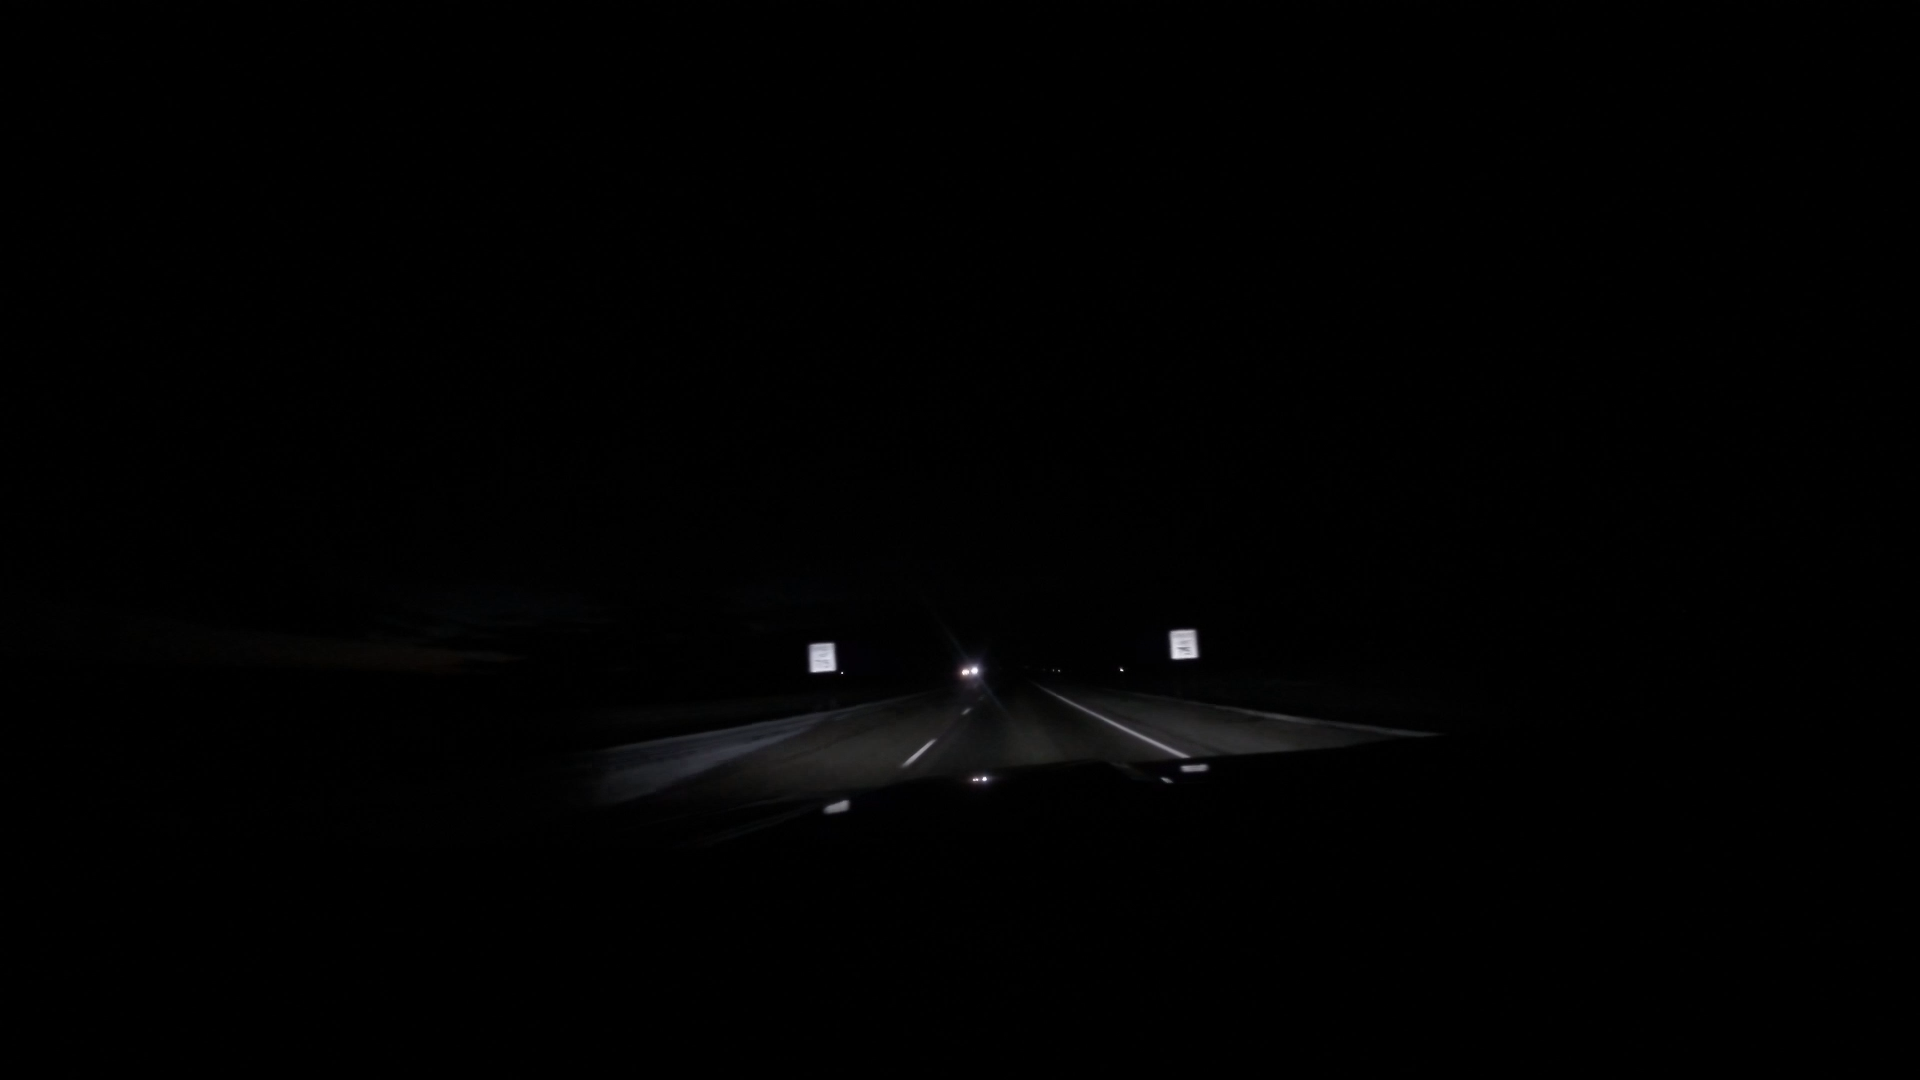
Speed limit sign label: mph75